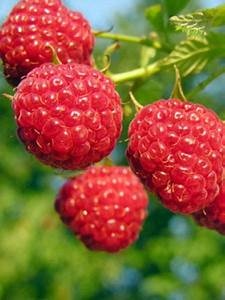
Label: raspberry